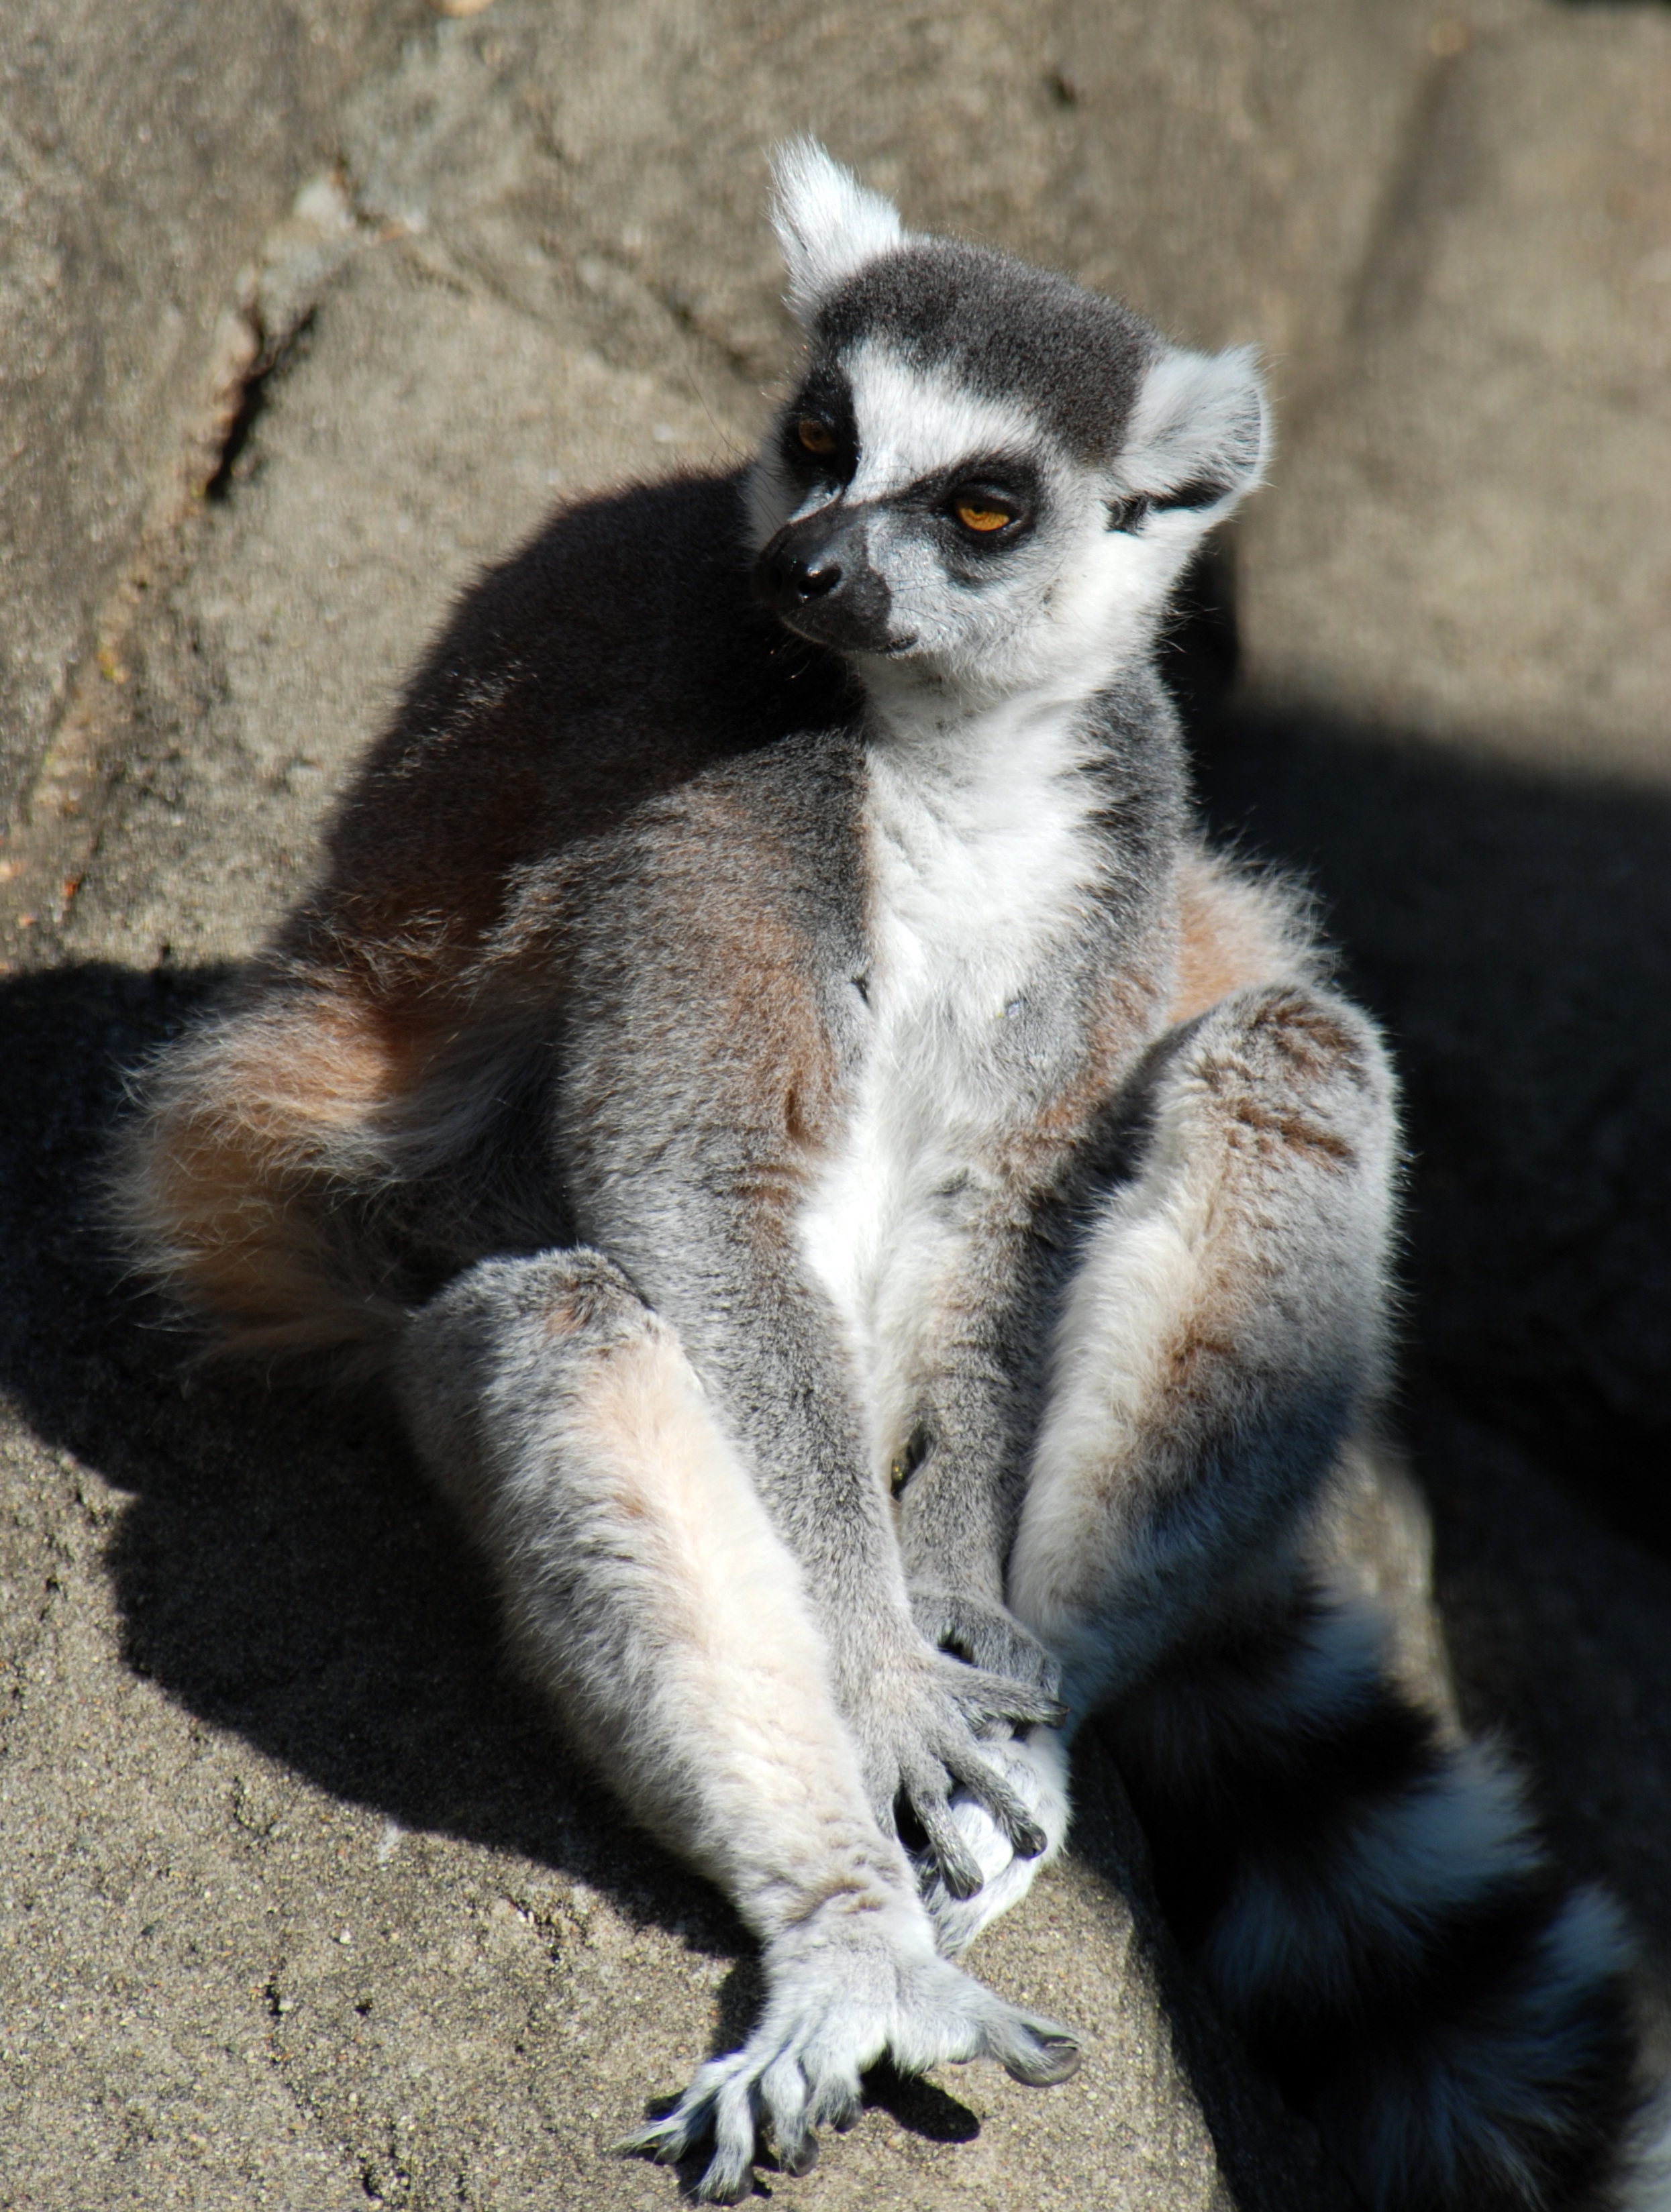
animal, wildlife, zoo, mammal, fauna, primate, vertebrate, lemur